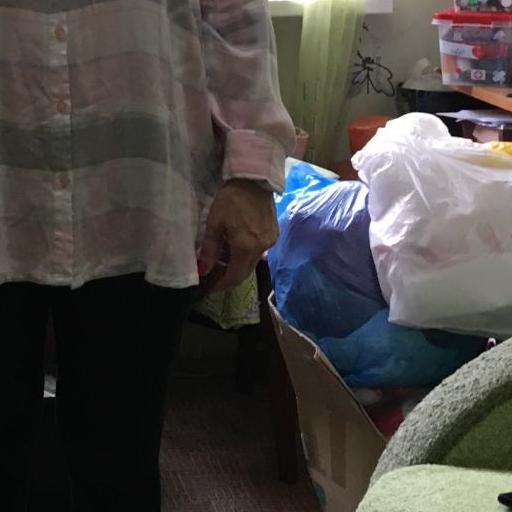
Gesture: no_gesture